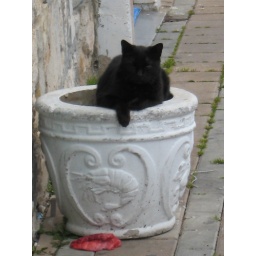
This cat just lay in the vase while a dog walked by not 30 cm away